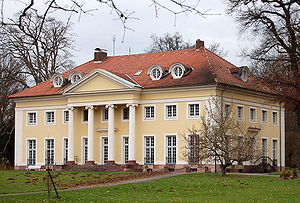
Hofgeismar / Billeder fra Hofgeismar
Hofgeismar er en tysk by i det nordlige Hessen med 17.084 indbyggere.